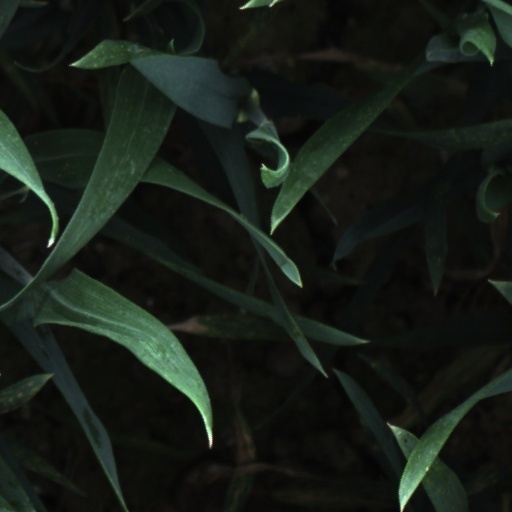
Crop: wheat